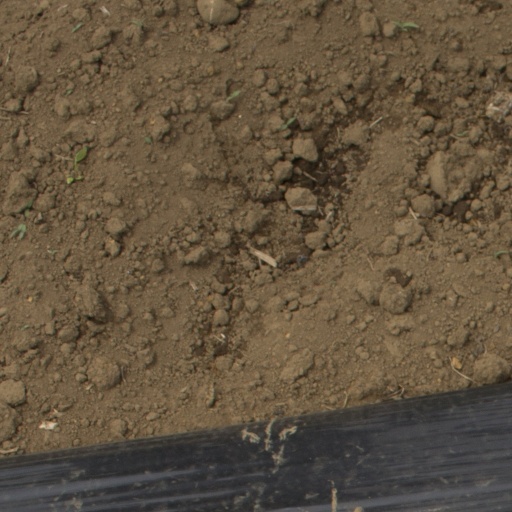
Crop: Jerusalem artichoke